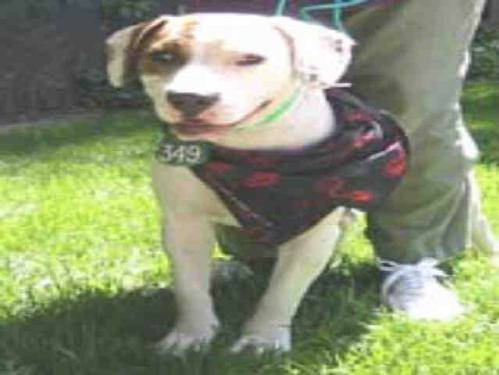
Label: dog